Paul Geleff

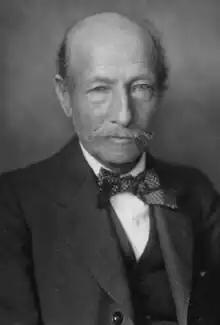
Paul Johansen Geleff

Paul Johansen Geleff (January 6, 1842 – May 16, 1928) was a Danish socialist organizer. He was one of the founders of the socialist movement in Denmark.